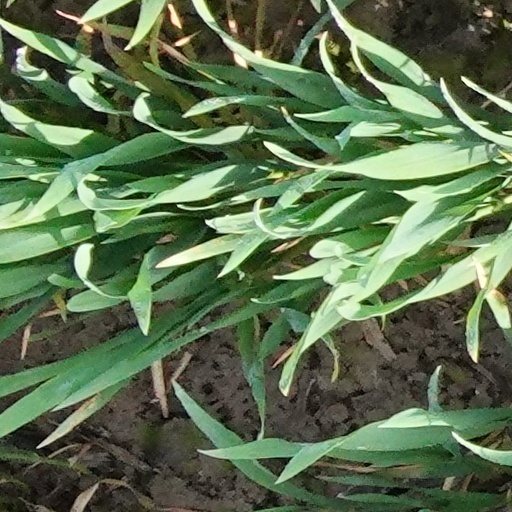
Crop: wheat